Wrestle Dynasty

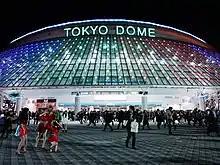
The event was held at the Tokyo Dome in Tokyo, Japan.

Since 1992, the Japanese professional wrestling promotion New Japan Pro-Wrestling (NJPW) has held an annual show on January 4 at the Tokyo Dome, a professional baseball stadium in Tokyo, Japan; since 2007, the event has been known as Wrestle Kingdom, and has since become the largest professional wrestling event in Japan. Between 2019 and 2022, NJPW also held a second Wrestle Kingdom show at the Tokyo Dome on January 5. In 2025, the January 5 Tokyo Dome show will be branded as "Wrestle Dynasty". NJPW also holds the New Year Dash!! event in Tokyo on the day after Wrestle Kingdom; in 2025, New Year Dash!! will be held on January 6, the day after Wrestle Dynasty.